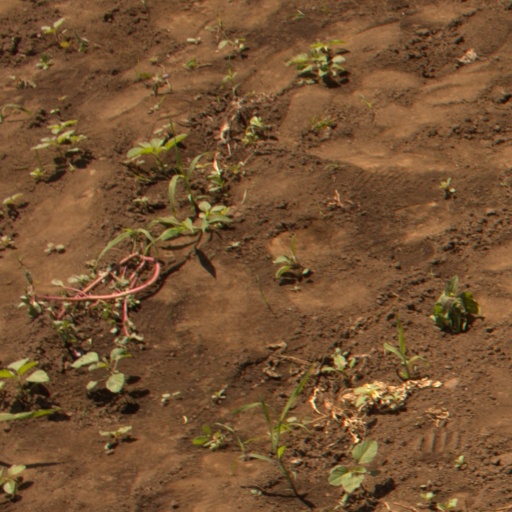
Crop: soybean